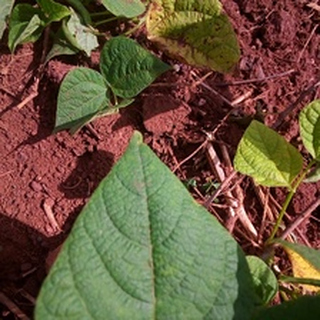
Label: healthy_bean